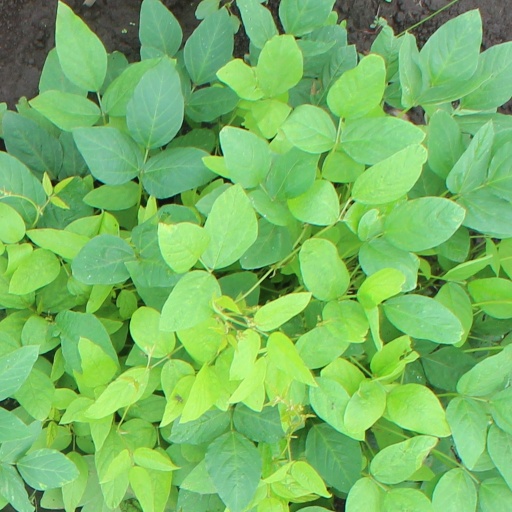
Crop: soybean